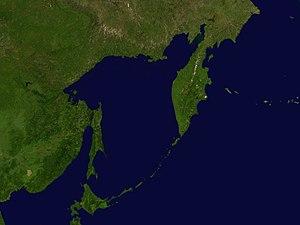
Ce tableau liste toutes les mers du monde que l'Organisation hydrographique internationale reconnaît comme telles dans sa publication S-23 Limites des océans et des mers. Dans cette publication tous les mers et océans ont un numéro d'identification, et on y trouve une description littéraire précise de leurs limites. Ces numéros d'identification sont ceux qui ordonnent cette table.